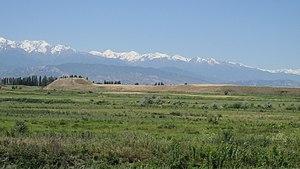
« Routes de la soie : le réseau de routes du corridor de Chang'an-Tian-shan » est un site sériel transfrontalier du patrimoine mondial, réparti sur trois pays asiatiques : Chine, Kazakhstan et Kirghizistan.